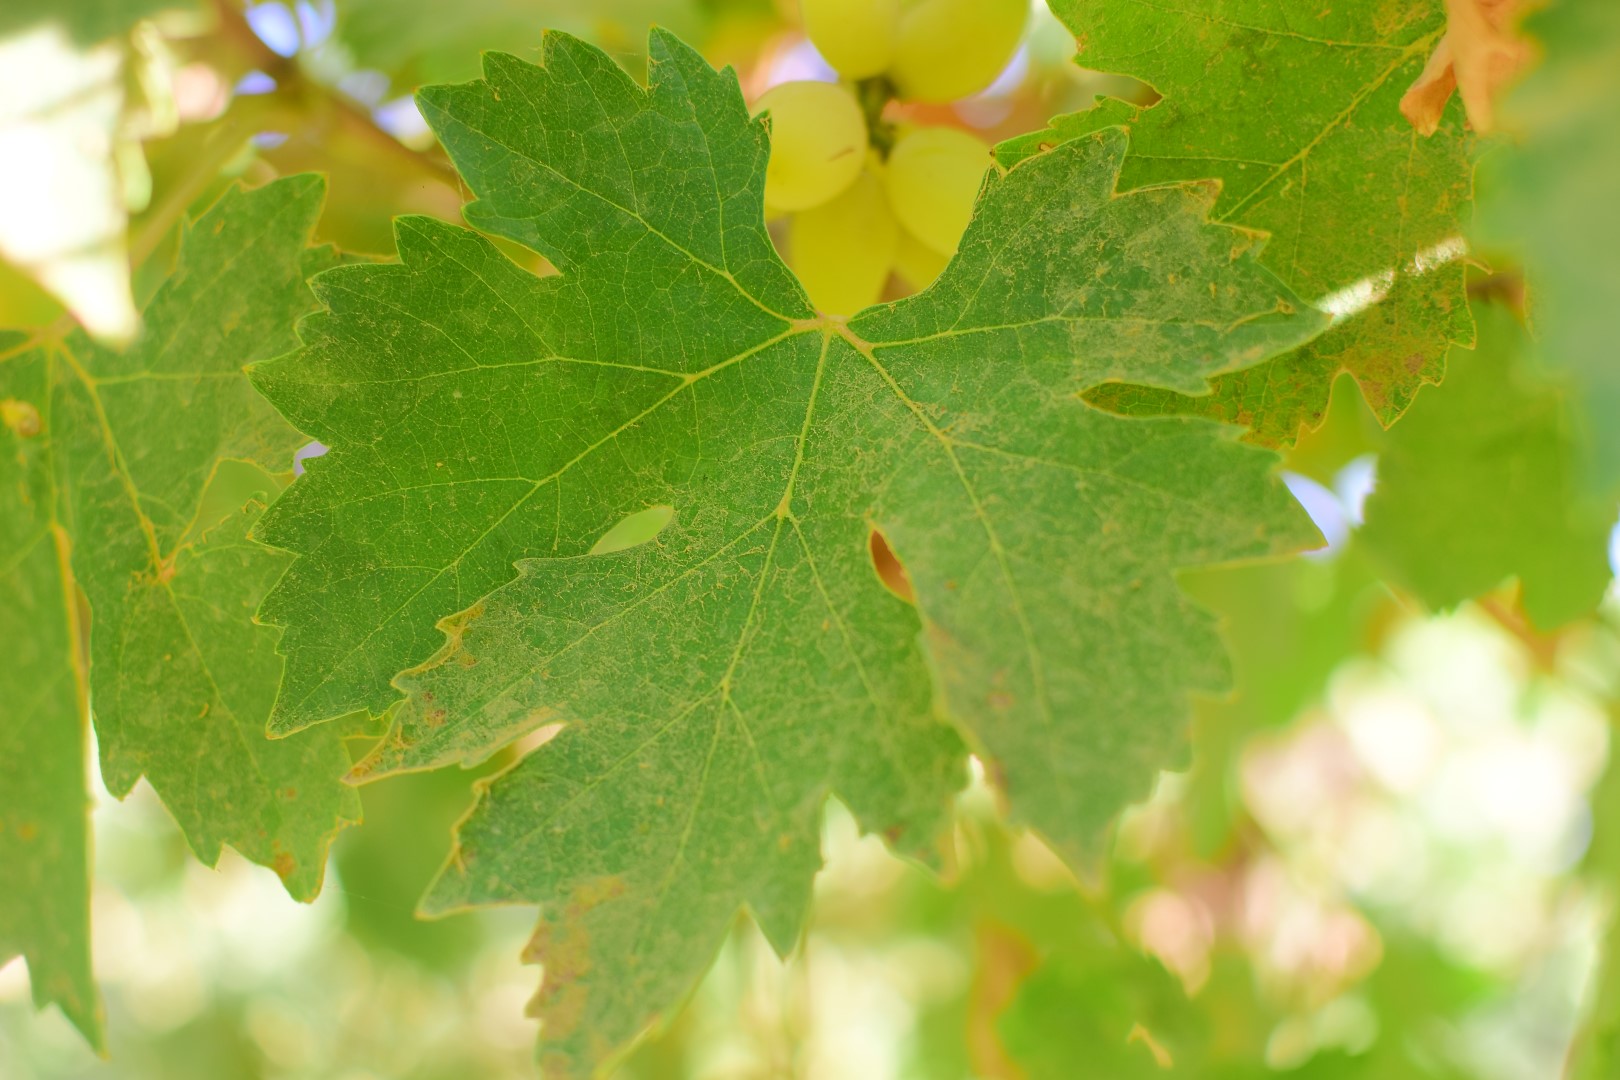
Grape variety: Deas Al-Annz